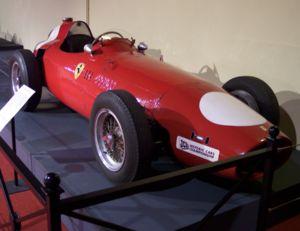
Ferrari 375 est une série d'automobiles sportives et de monoplaces de compétition développée dans les années 1950 par le constructeur italien Ferrari et son écurie de Formule 1, la Scuderia Ferrari.